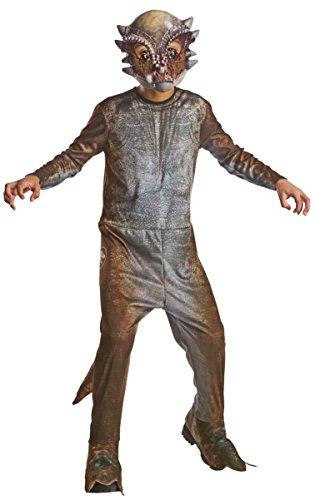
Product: Rubie's Jurassic World Stygimoloch Child Costume
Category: Clothing, Shoes & Jewelry | Costumes & Accessories | Women | Costumes & Cosplay Apparel | Costumes
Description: Includes: Jumpsuit With Attached Molded Gauntlets And Shin Guards, Belt, Mask, Cape.
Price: $19.72 - $34.95